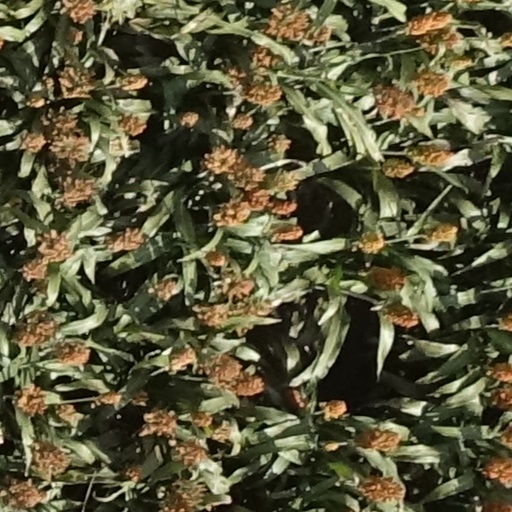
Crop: sorghum